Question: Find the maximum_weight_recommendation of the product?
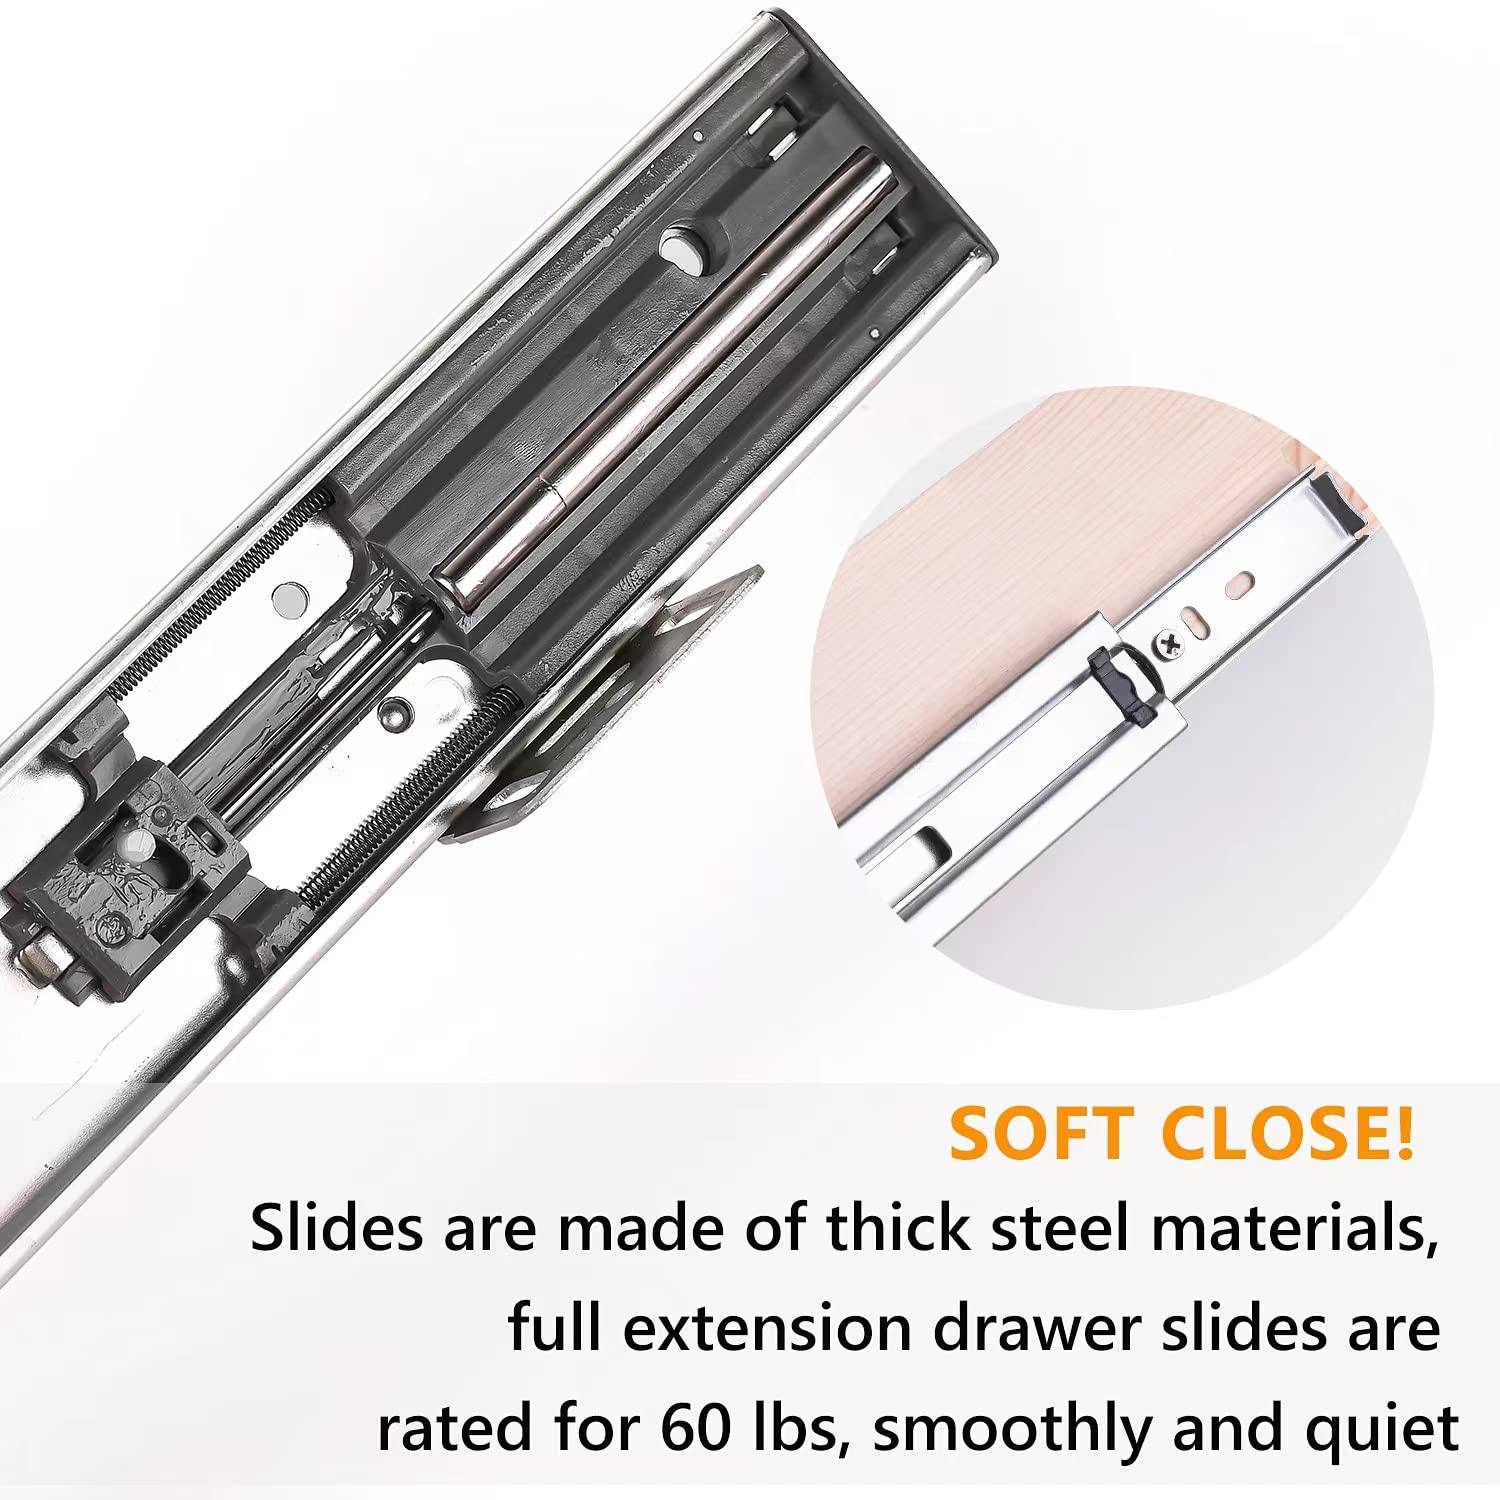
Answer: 60.0 pound